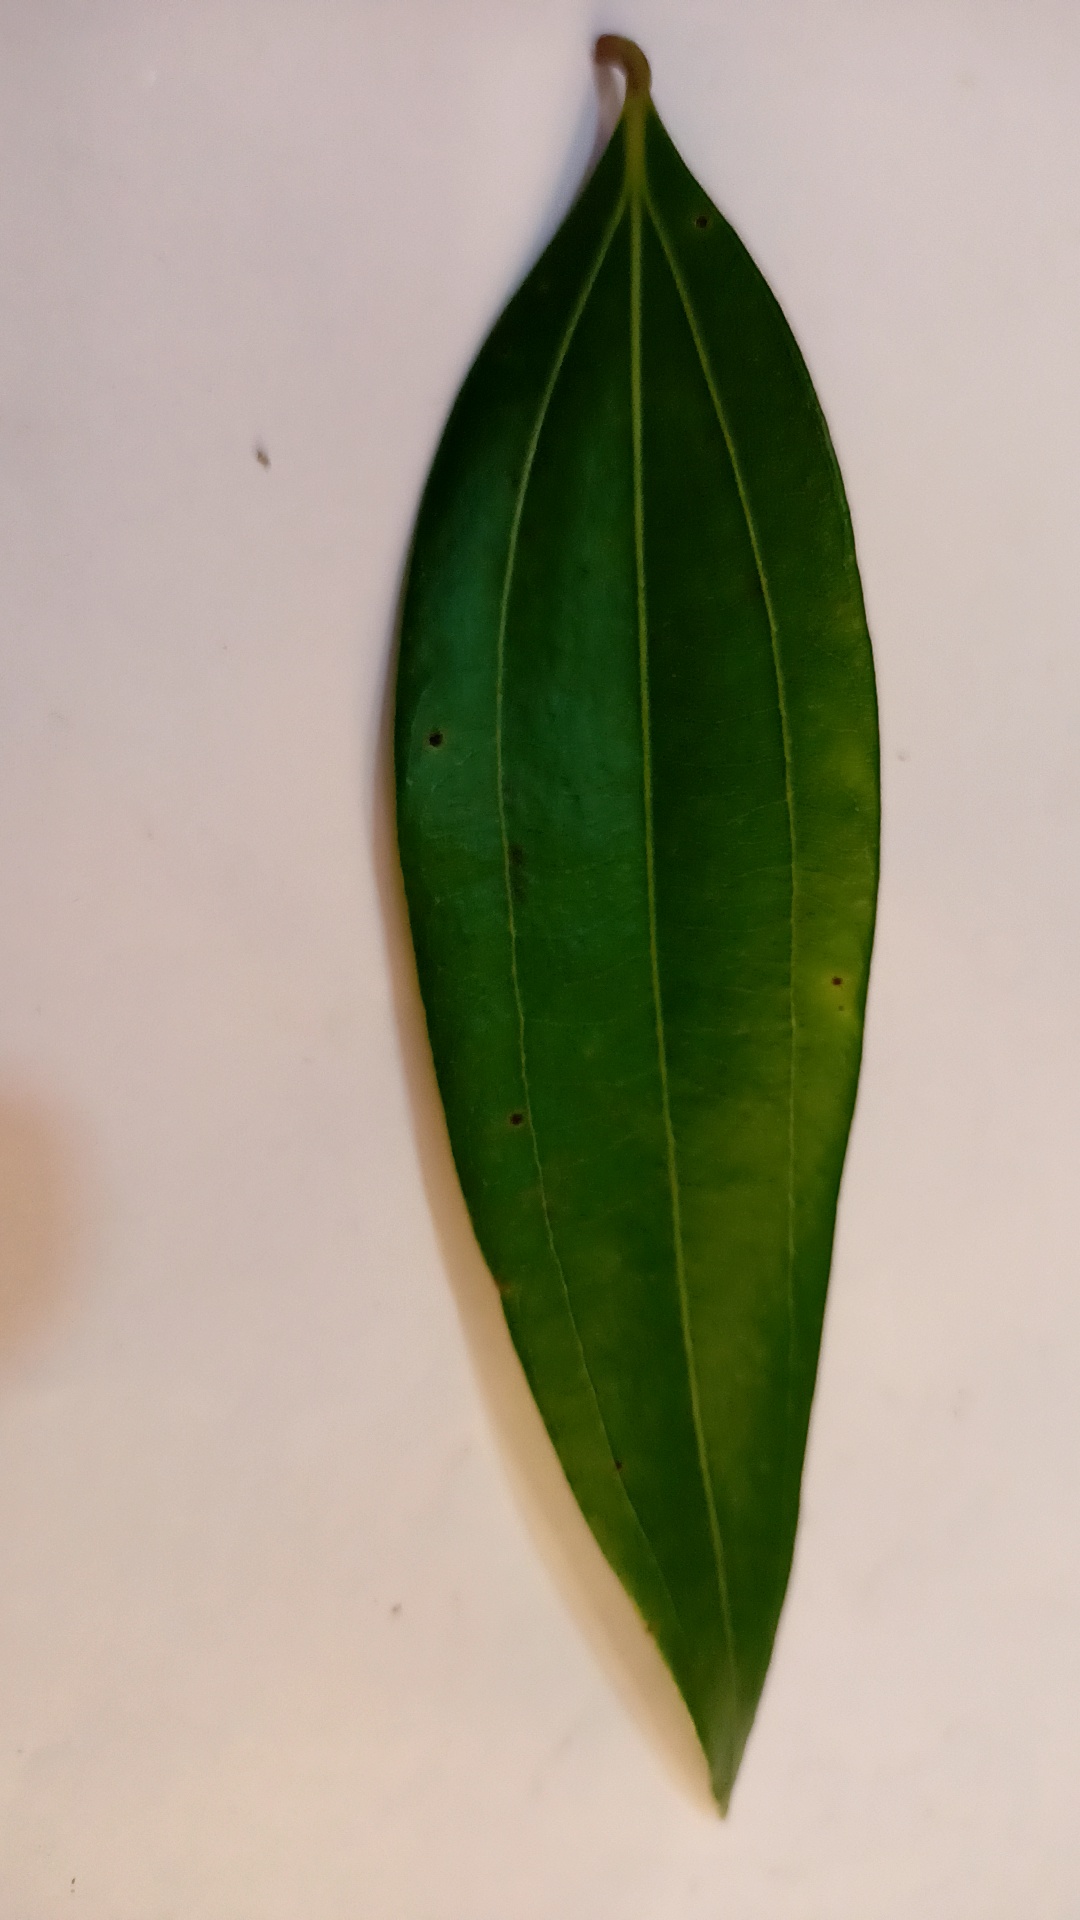
Label: Disease